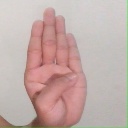
अक्षर: ब